Moravian Church

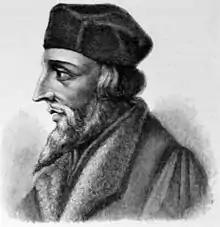
Jan Hus

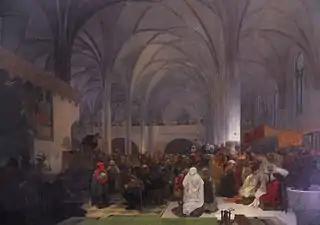
"Jan Hus Preaching at Bethlehem Chapel in Prague", a 1916 portrait by Alfons Mucha

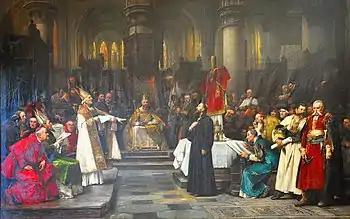
"Jan Hus at the Council of Constance", a portrait by Václav Brožík

The Hussite movement that was to become the Moravian Church was started by Jan Hus in early 15th-century Bohemia, in what is today the Czech Republic. Hus objected to some of the practices and doctrines of the Roman Catholic Church. Specifically, he wanted the liturgy to be celebrated in Czech, married priests, and eliminating indulgences and the idea of Purgatory. Since these actions predate the Protestant Reformation by a century, some historians claim the Moravian Church was the first Protestant church.